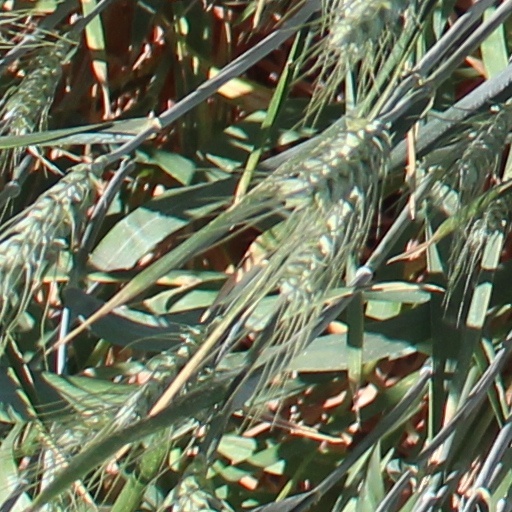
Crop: wheat